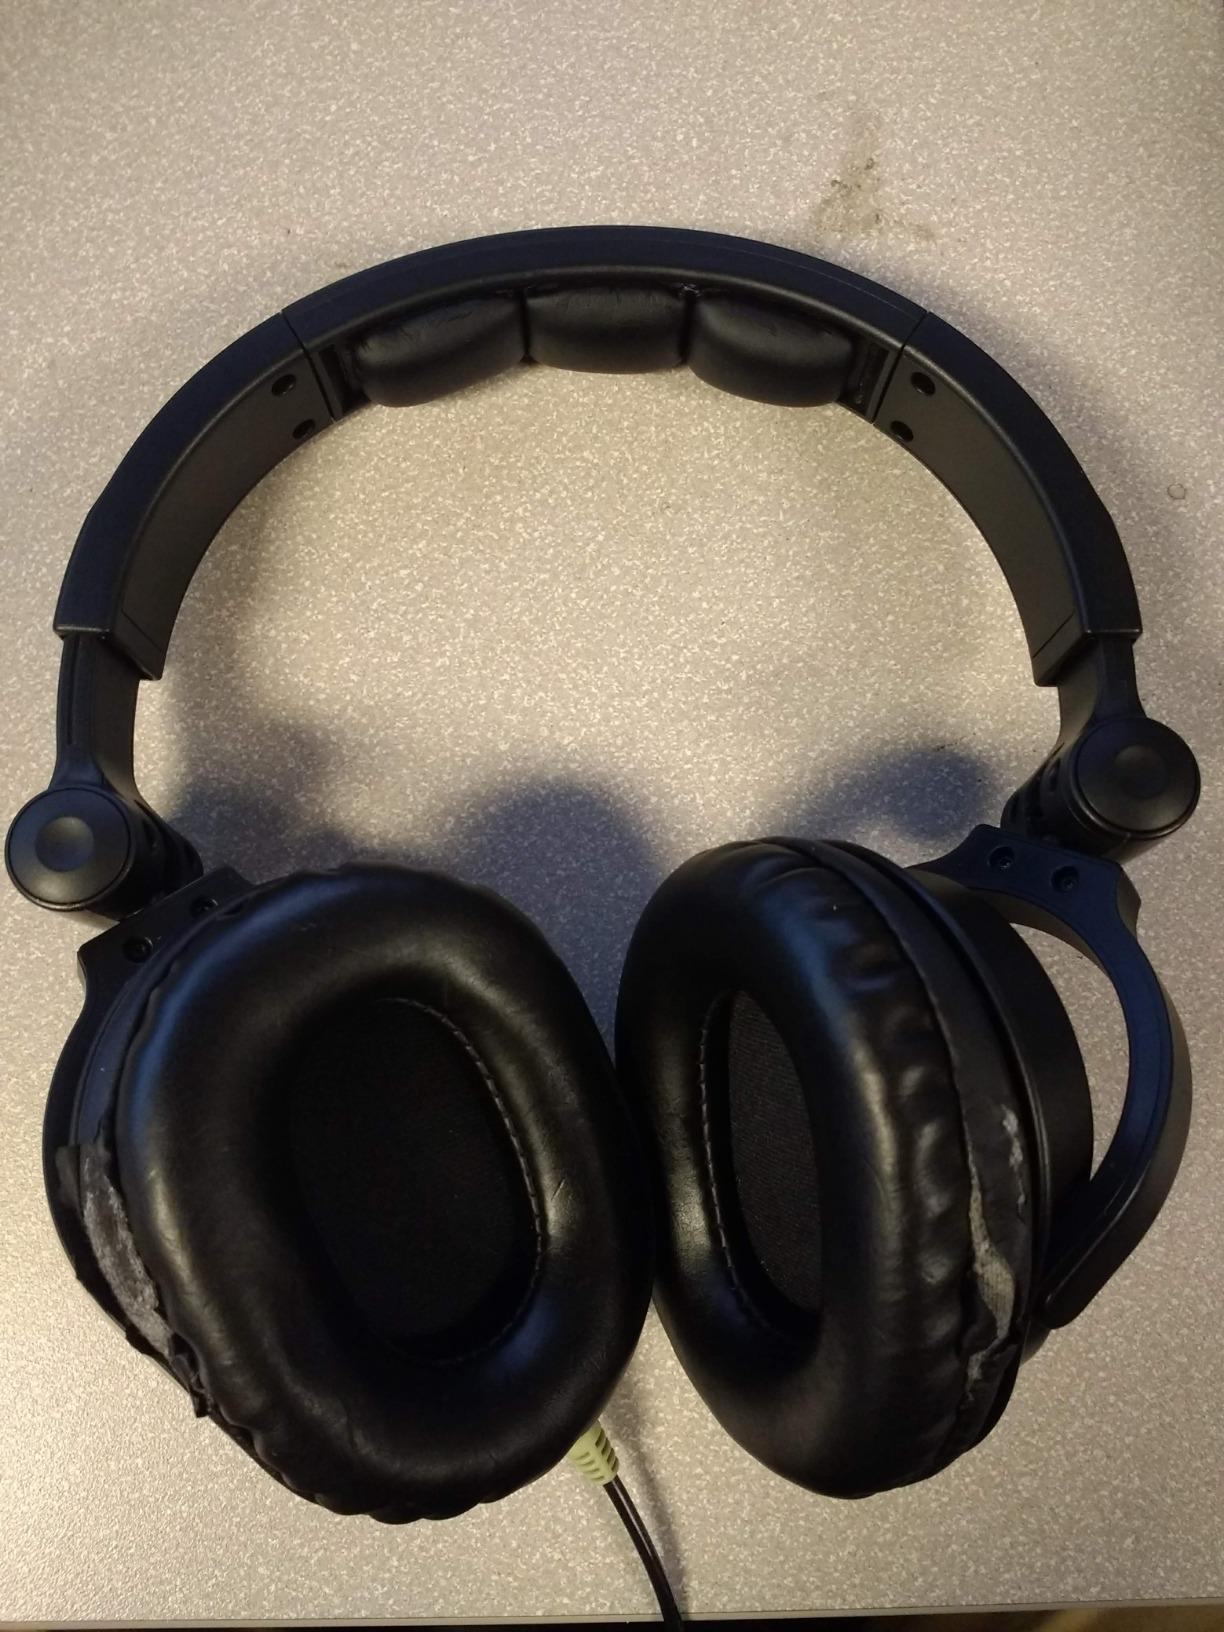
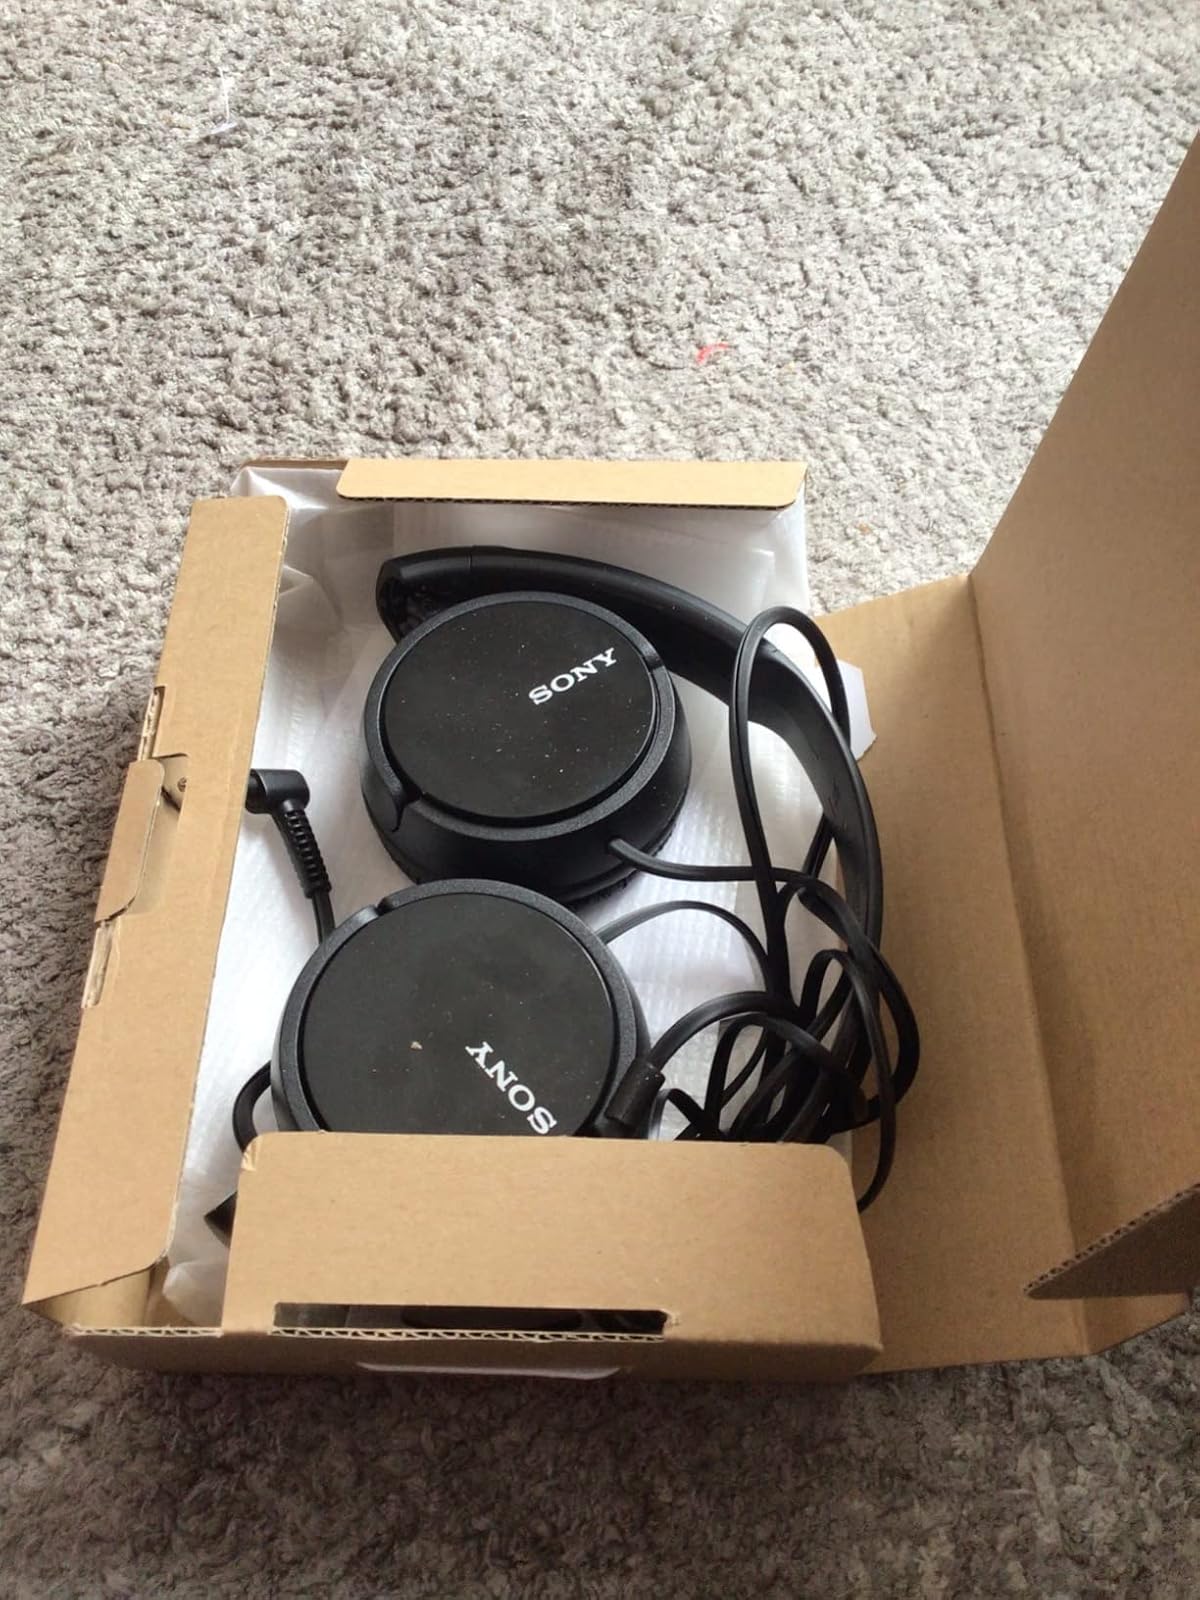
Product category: headphones
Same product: no